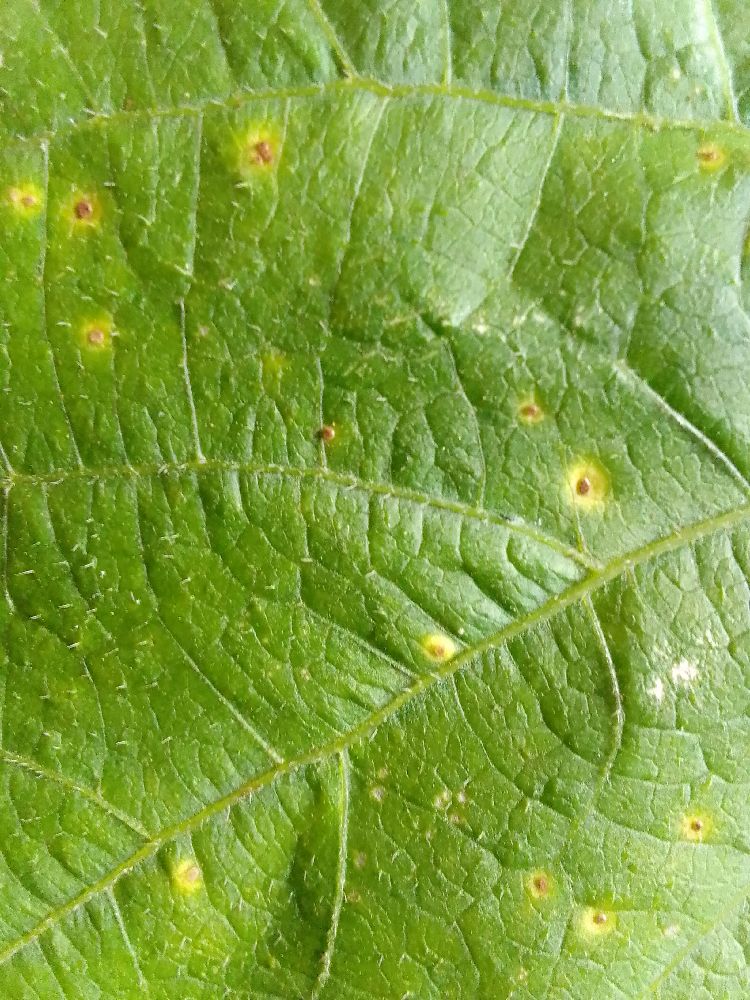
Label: rust